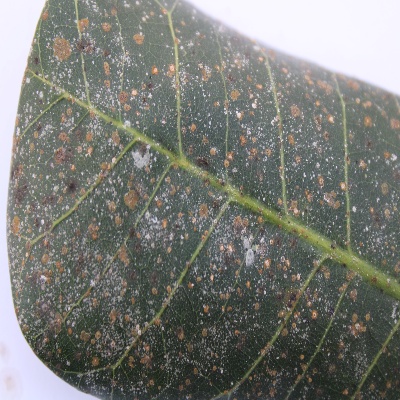
Crop: Cashew
Condition: red rust